Fourth Air Force

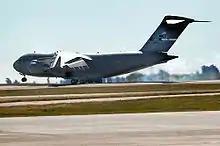
The newest Boeing C-17A Globemaster III, 06-6164, arrives at Travis AFB

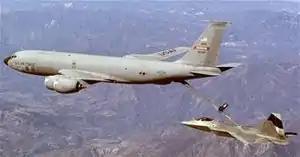
A KC-135R Stratotanker from the 434th Air Refueling Wing refuels an F-22A from the 1st Fighter Wing, Langley Air Force Base, Virginia

The command remained inactive until 8 October 1976, when it was activated as Fourth Air Force (Reserve) at McClellan Air Force Base, CA, and assigned to the Air Force Reserve. Fourth Air Force has been a key component of the Air Force reserve ever since.